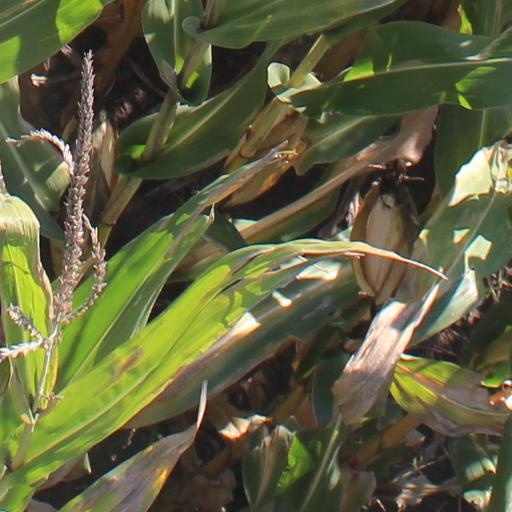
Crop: maize; corn